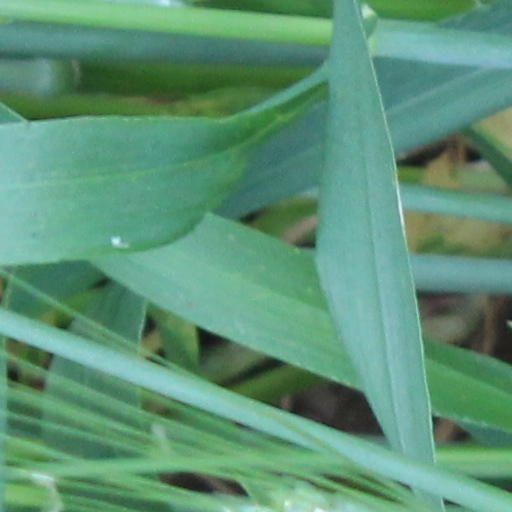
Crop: wheat